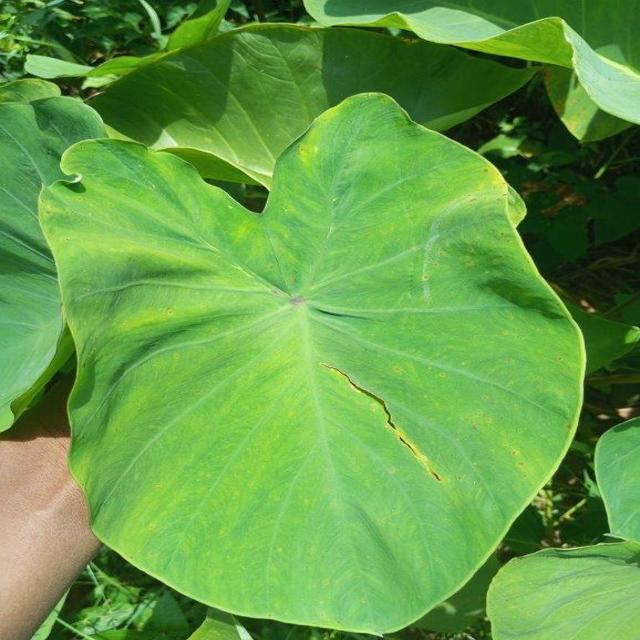
Label: Healthy